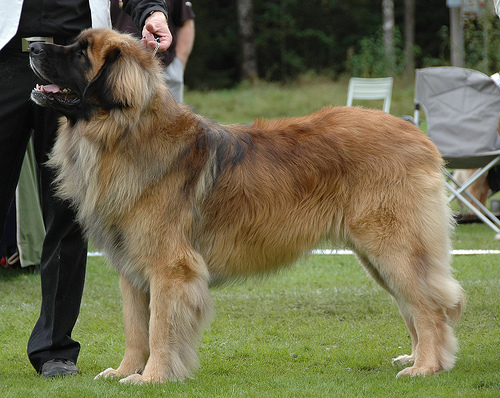
Animal: dog
Breed: leonberger